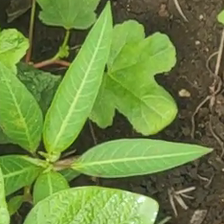
Weed species: Moti_dudhi(Euphorbia_geneculata_L)